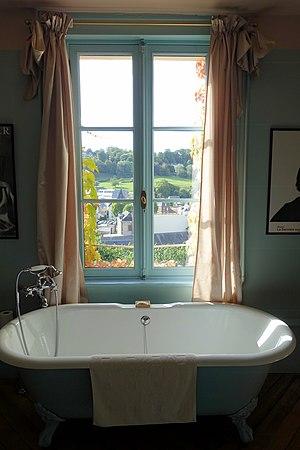
Honfleur est une commune portuaire normande située sur la rive sud de l'estuaire de la Seine, en face du Havre, tout près du débouché du pont de Normandie.